Villa Simonetta

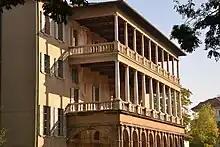
Particular of the loggia on the main front

The main nucleus of the villa, with a rectangular plan, was built between the end of the 15th century and the beginning of the XVI at the behest of Gualtiero Bascapè, chancellor of Ludovico il Moro, who had bought the land (then a farm in the open country) from the Ospedale Maggiore. Bescapé lived in the villa, then called 'La Gualtiera', for only two years before his death. After his death, the villa changed hands, belonging among other things to the Rabia family; in the same decades, extension and renovation works are documented (e.g. in 1531). In 1544, the house was sold to Gian Paolo Cicogna, and later became the property of the governor of Milan Ferrante I Gonzaga.